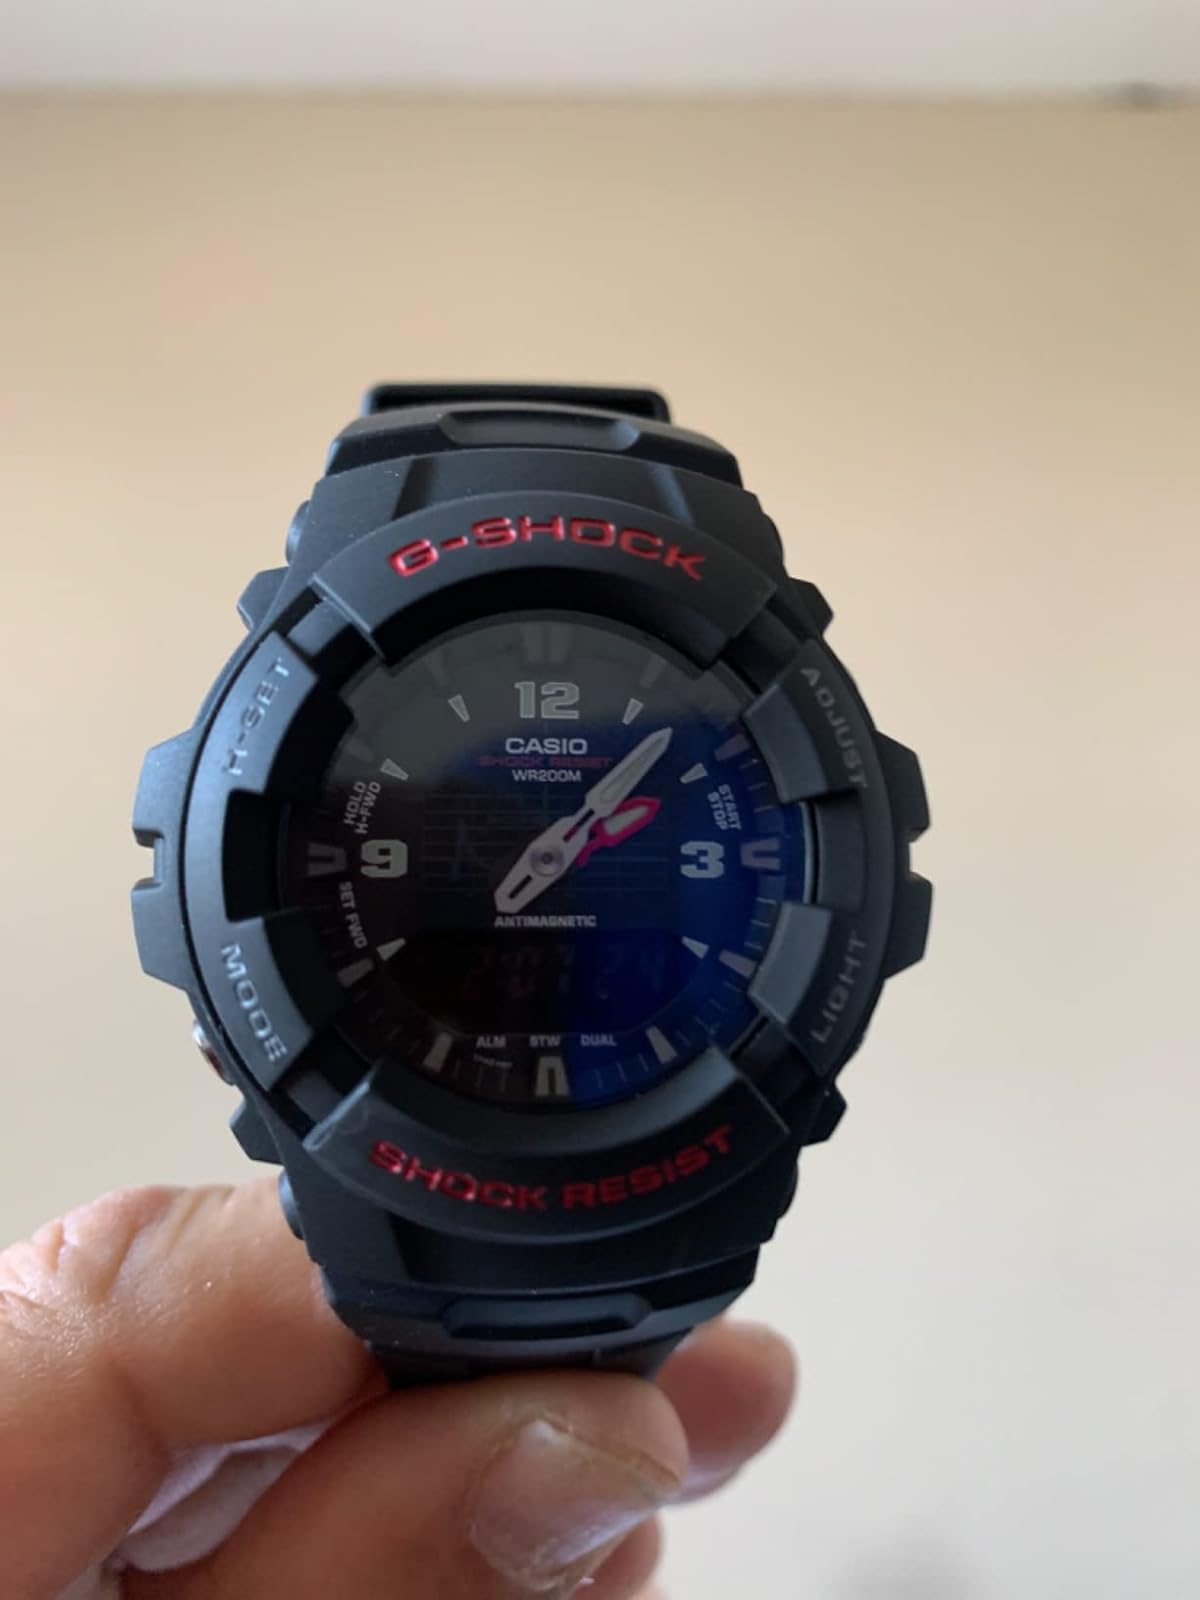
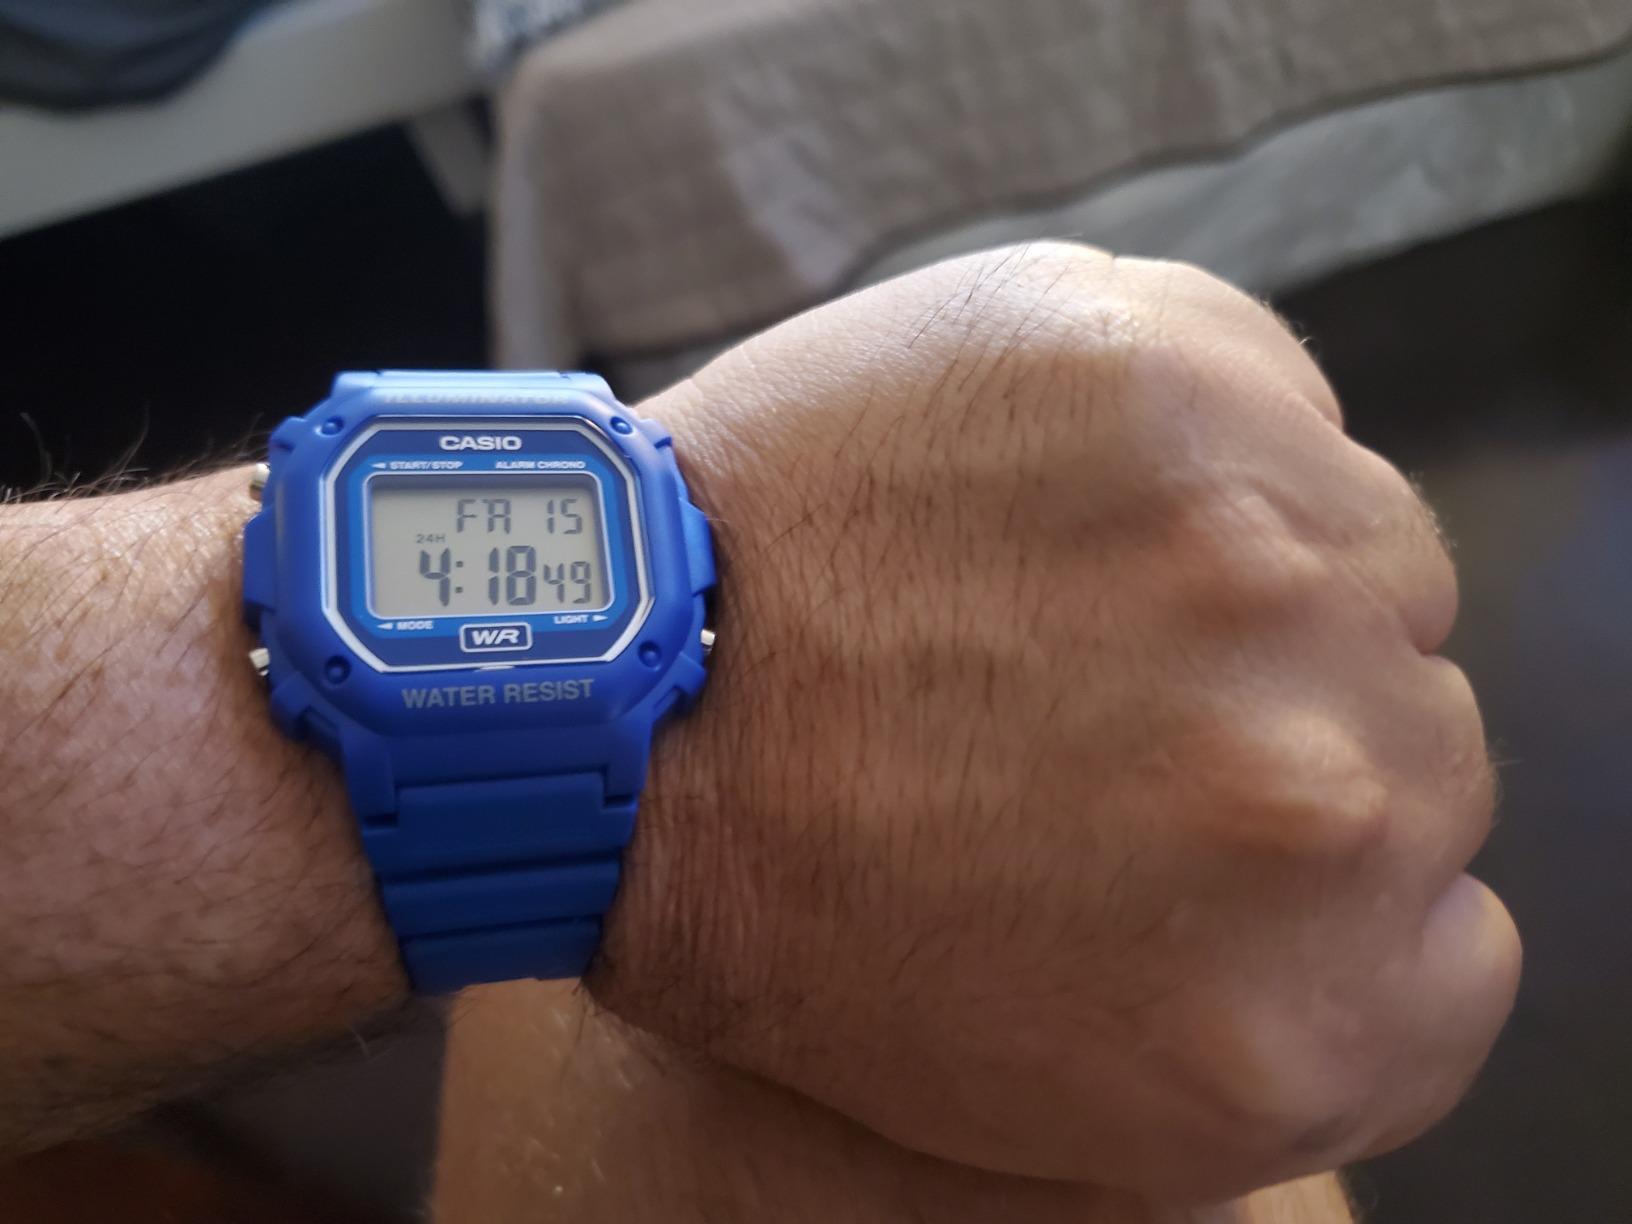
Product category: accessories_watch
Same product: no